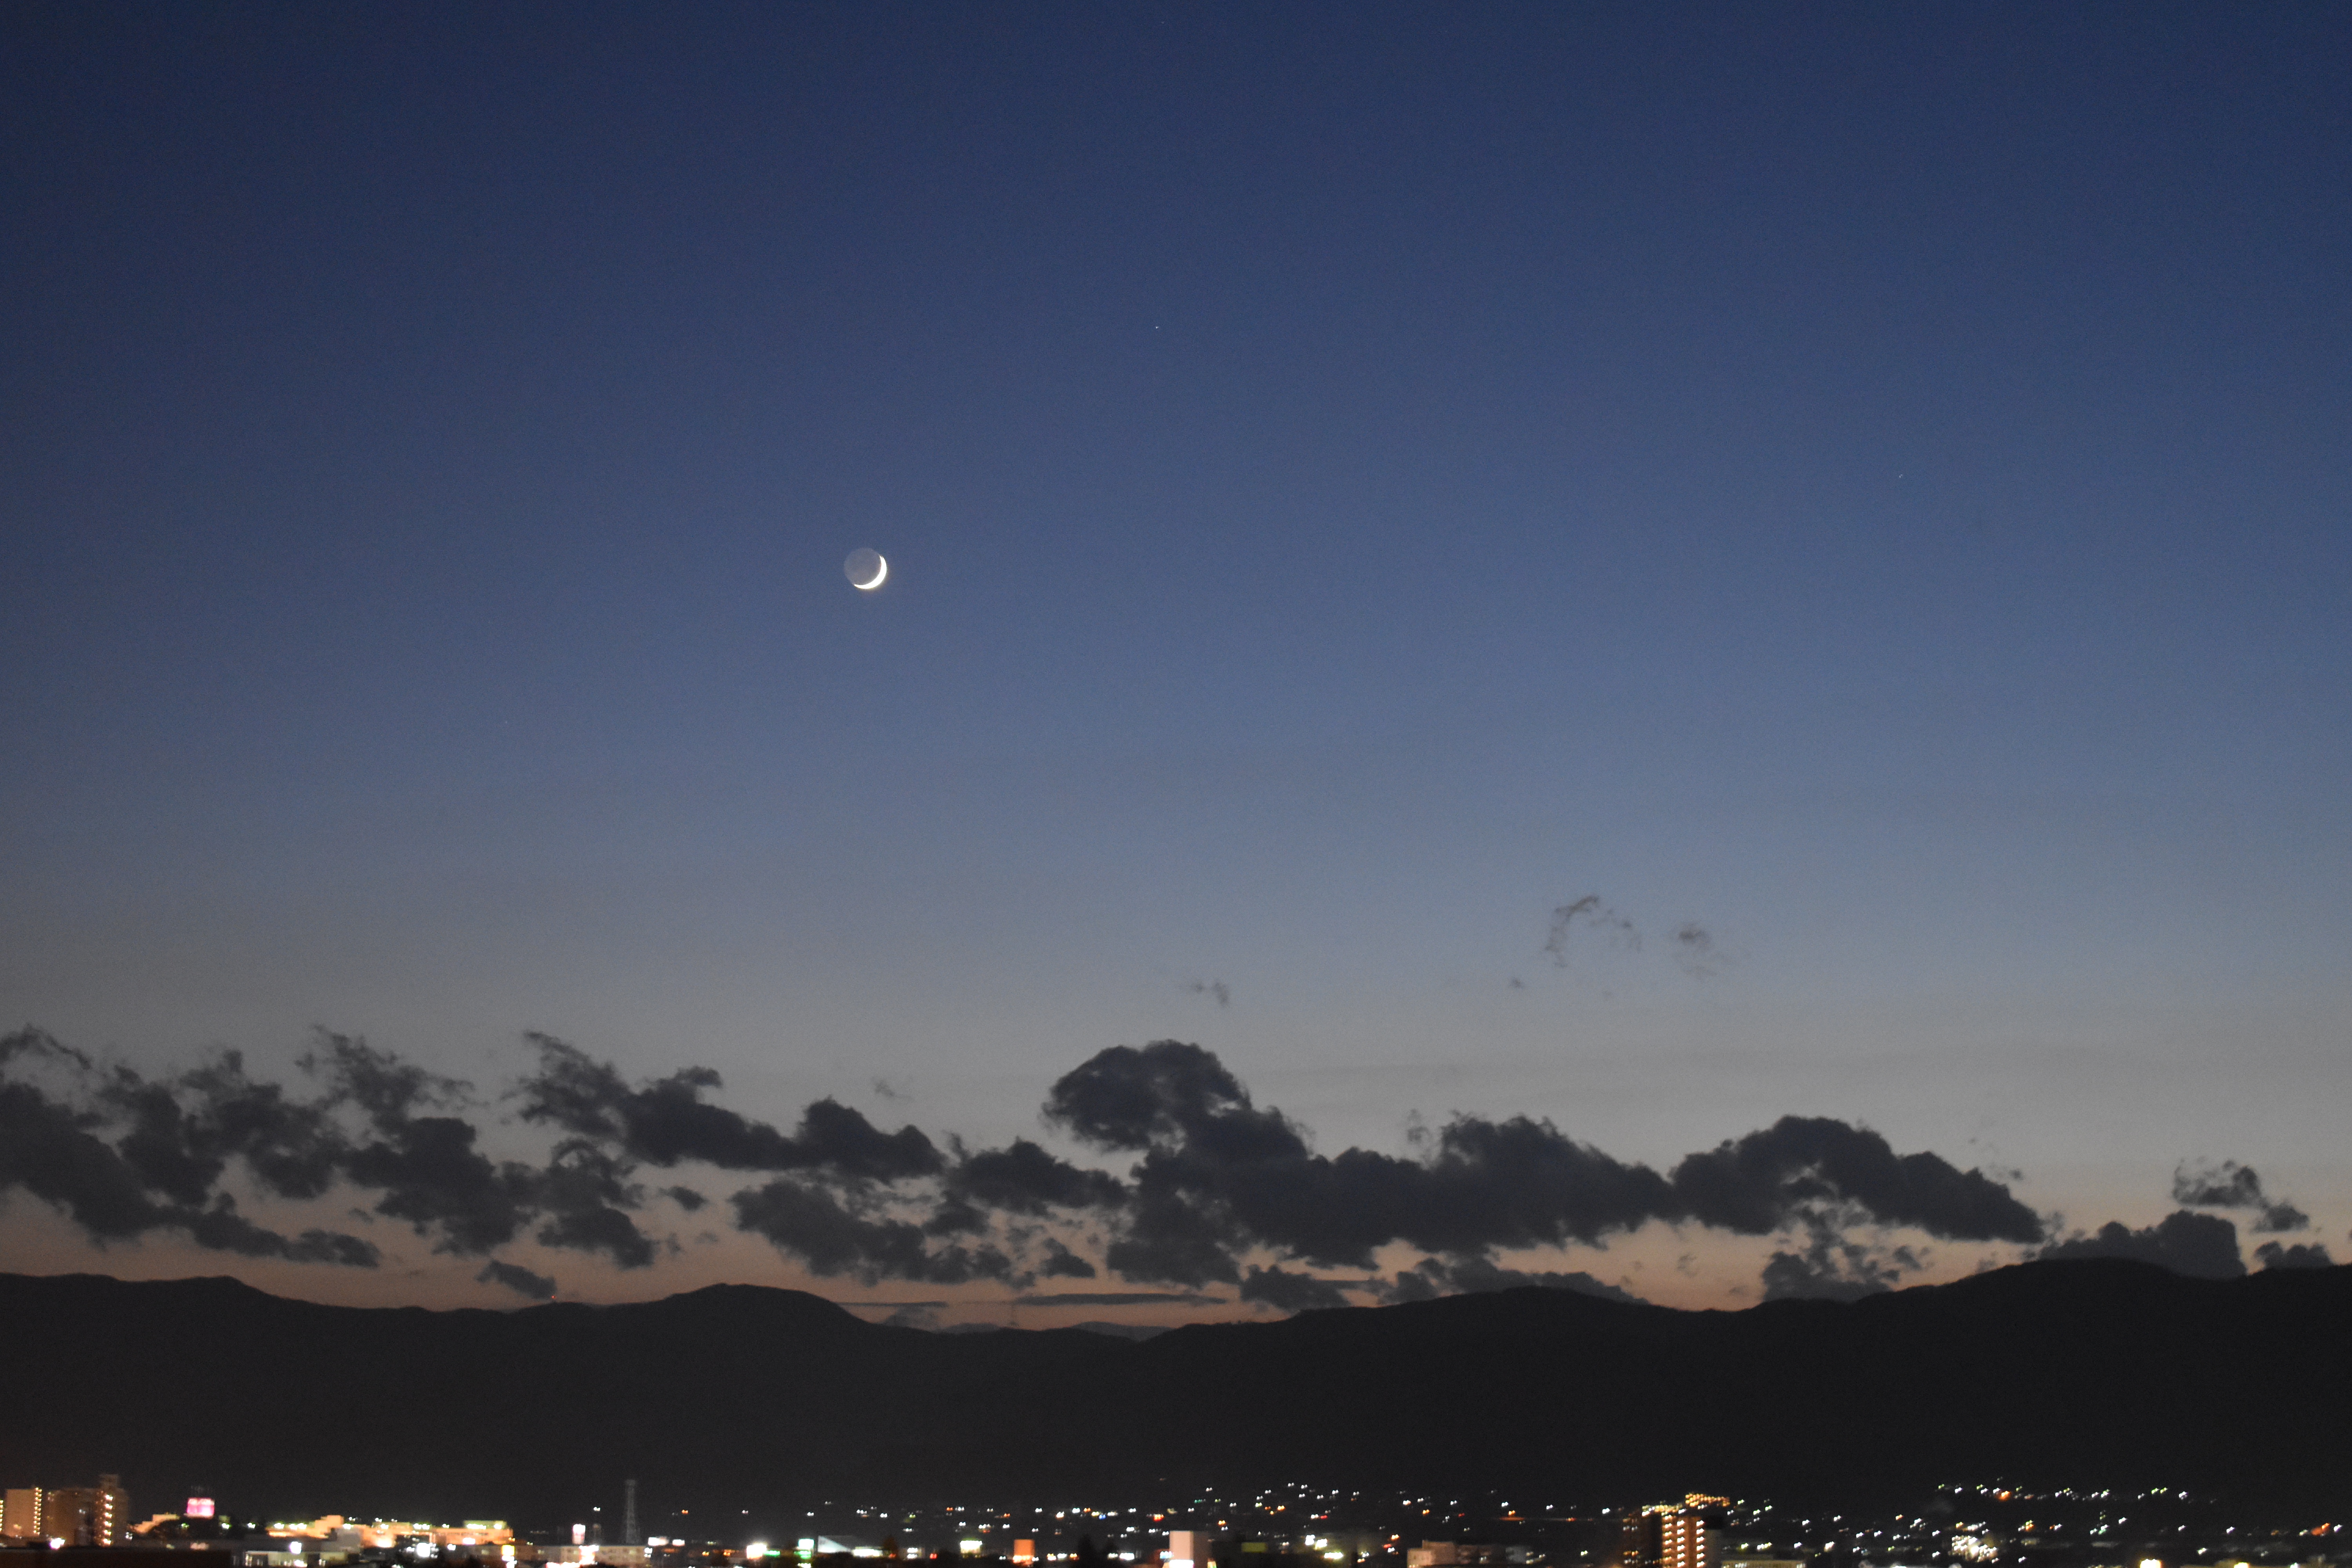
japan, travel, explore, tree, sky, daytime, horizon, atmosphere, moon, dawn, dusk, morning, evening, night, skyline, cloud, astronomical object, afterglow, calm, sea, celestial event, space, sunrise, computer wallpaper, sunset, city, cumulus